Bill Sharman

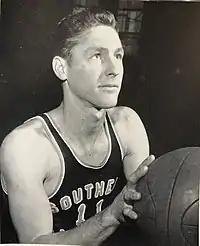
Sharman with USC,

William Walton Sharman (May 25, 1926 – October 25, 2013) was an American professional basketball player and coach. He is mostly known for his time with the Boston Celtics in the 1950s, partnering with Bob Cousy in what was then considered the greatest backcourt duo of all time. As a coach, Sharman won titles in the ABL, ABA, and NBA, and is credited with introducing the now-ubiquitous morning shootaround.